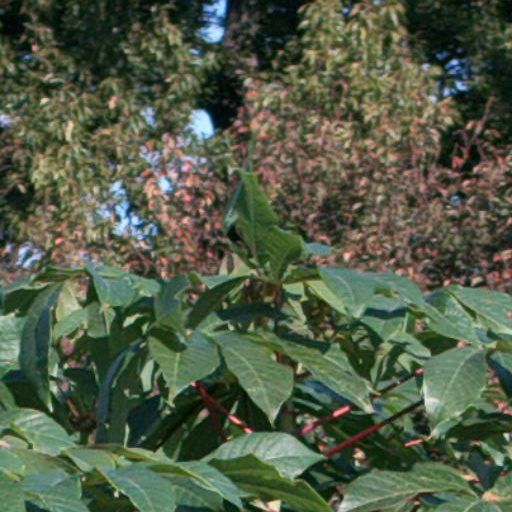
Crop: cassava